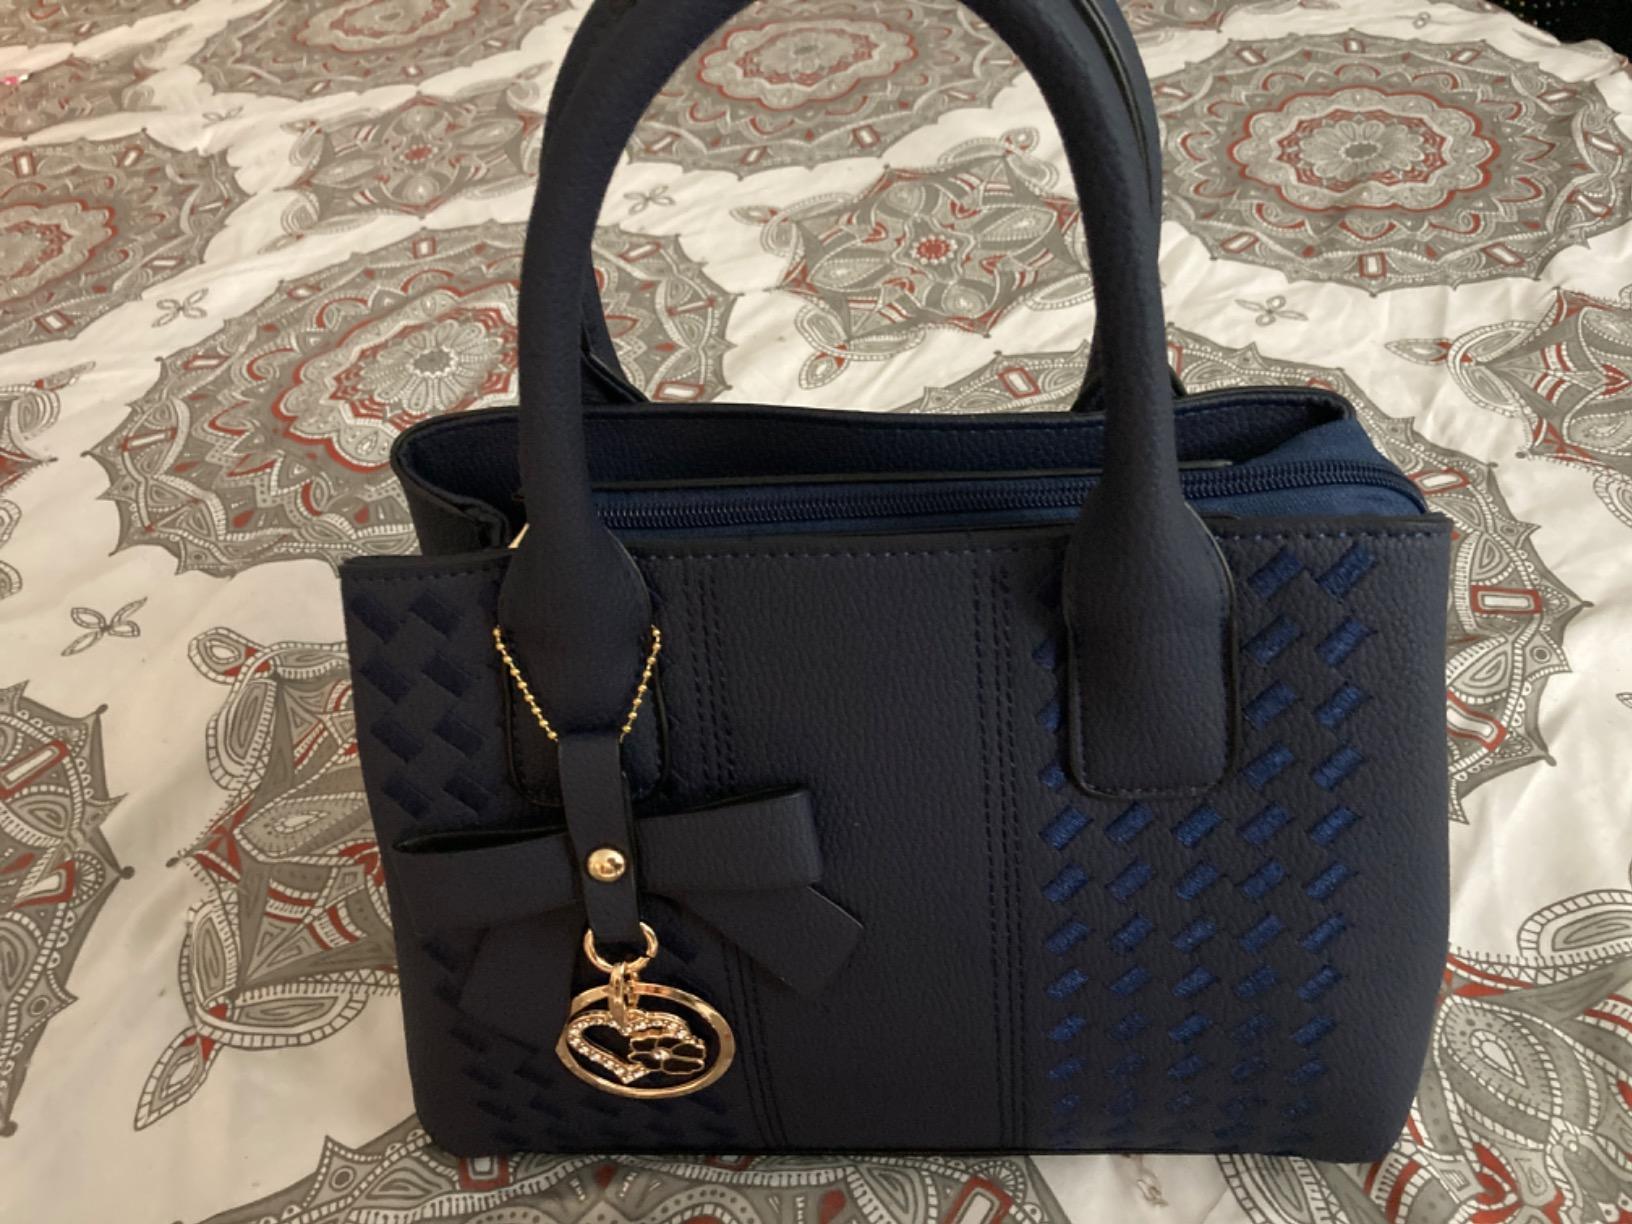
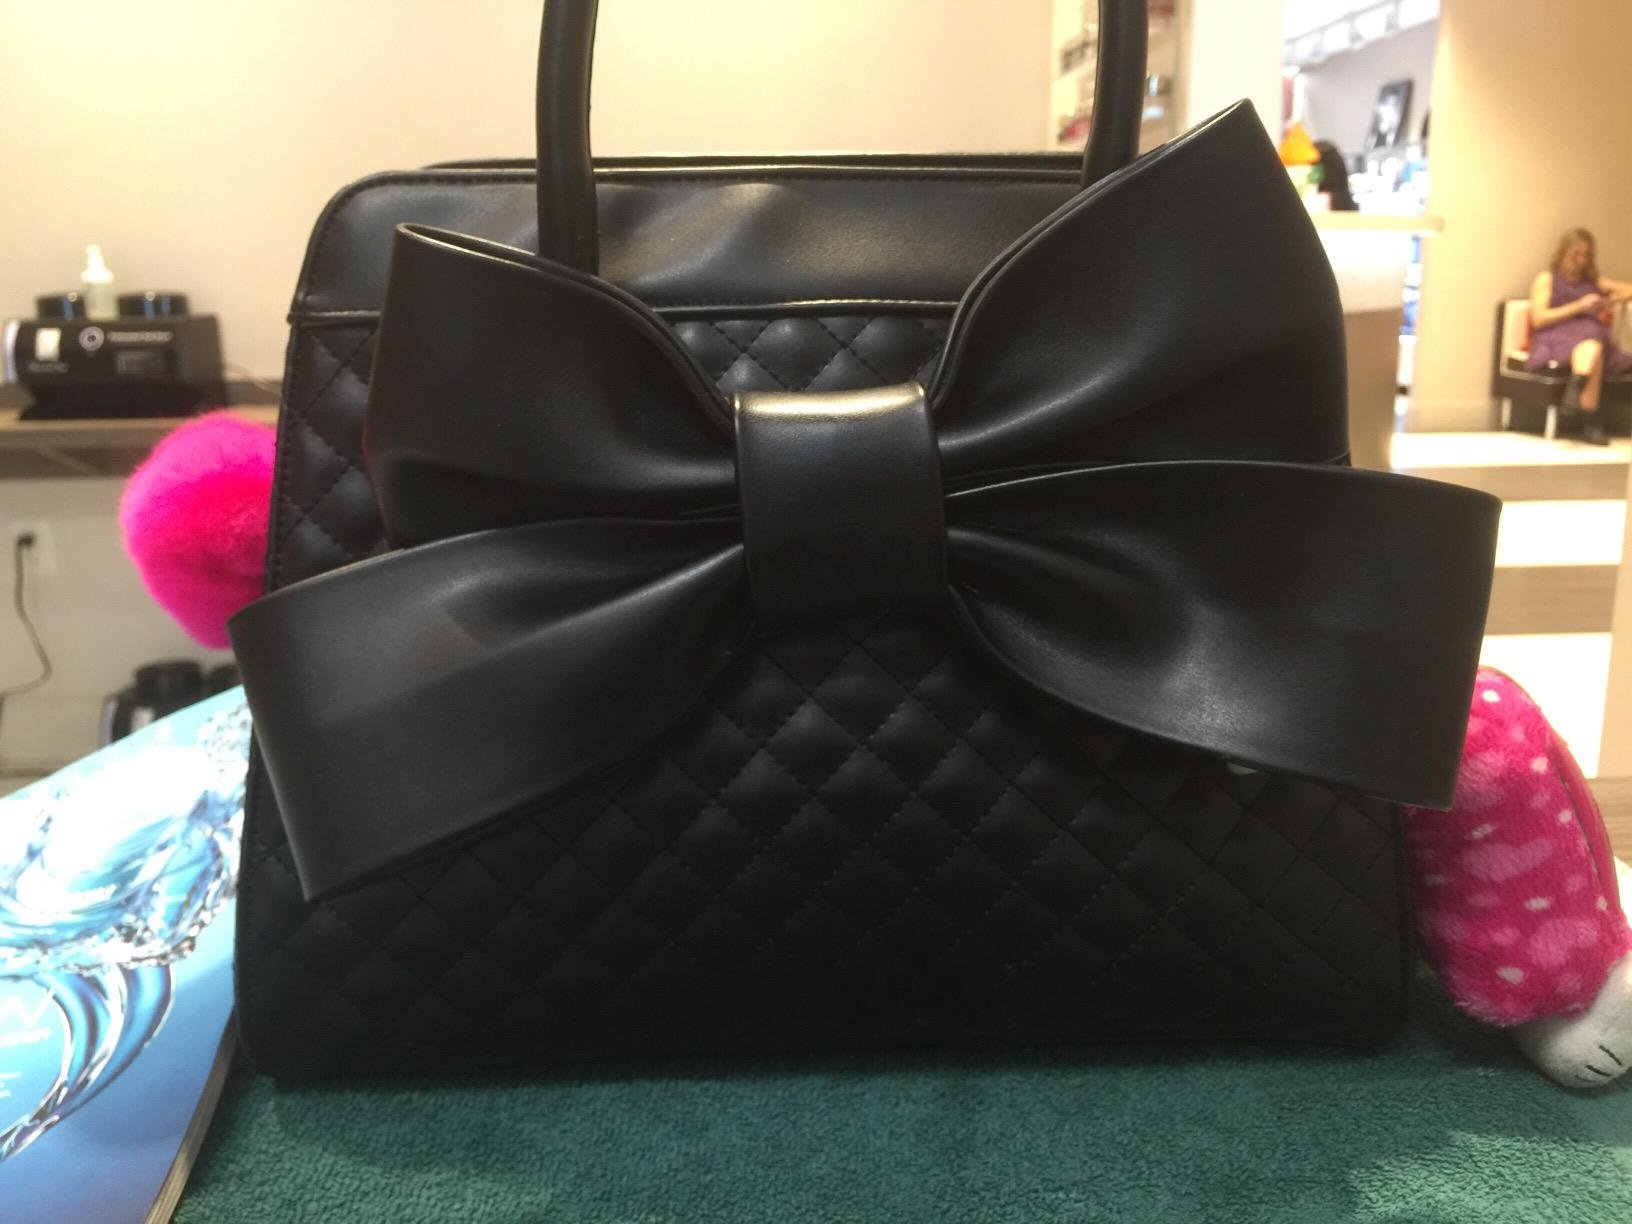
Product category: accessories_handbag
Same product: no